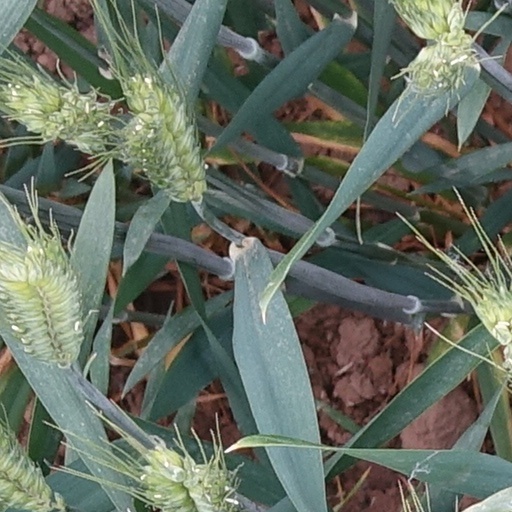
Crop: wheat